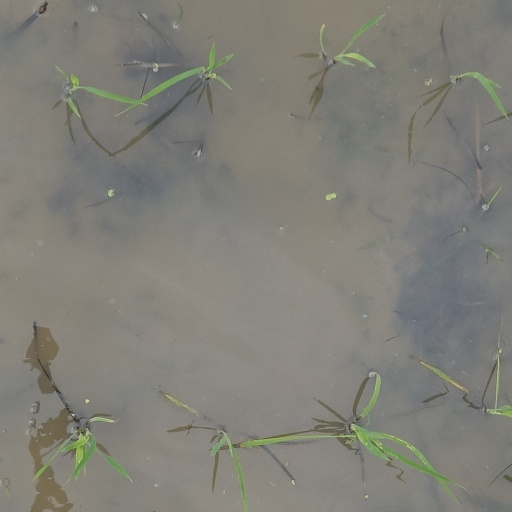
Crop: rice